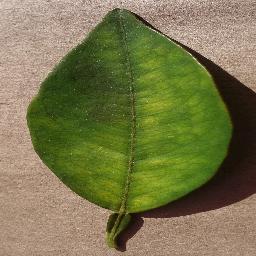
Label: Orange___Haunglongbing_(Citrus_greening)